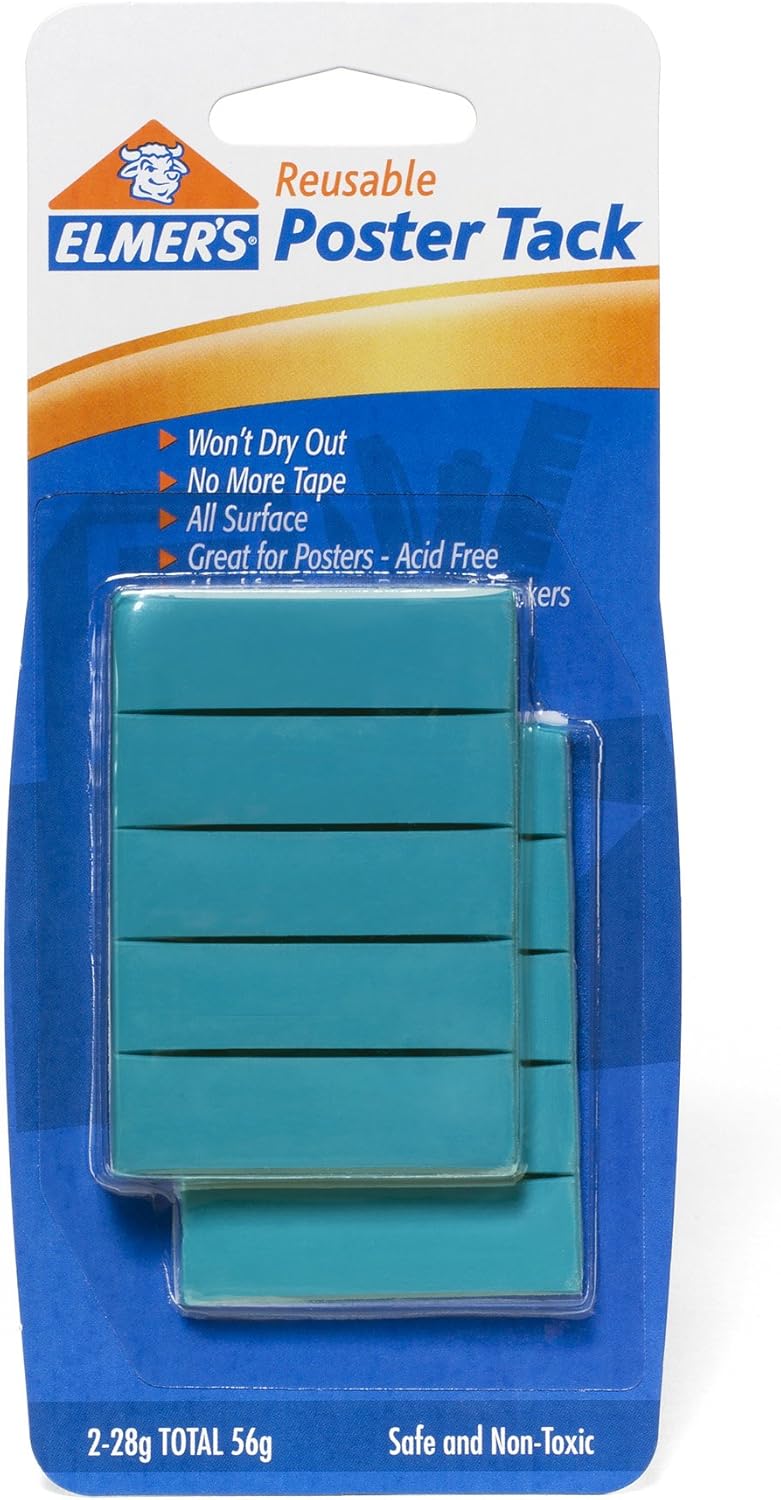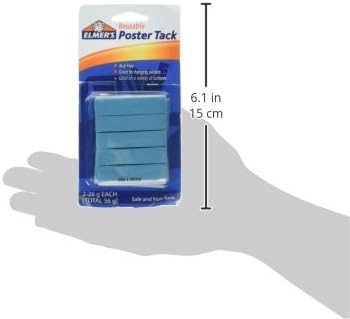
Elmer's Poster Tack Reusable Adhesive, 2 Ounce (E1531)
Category: Office Products
Elmer's Products, Inc. is a company rich in history and tradition. Since the 1940's the Elmer's family of products has developed to meet the ever-changing needs of consumers. They range from a full line of adhesives, arts, crafts, and educational products for children to a complete offering of craft, hobby, office, and home repair products for adults. Elmer's Poster Tack is a removable adhesive putty that replaces tacks and tape, and is ideal for hanging light weight items such as posters, maps, and paper decorations. This putty works well on non-porous surfaces such as walls, doors, and refrigerators. Poster Tack is easy to use, stays moist, and won't mar most surfaces. It is non-toxic and can be easily removed and reused again and again. Elmer's Tack is available in an assortment of sizes and colors to handle all of your hanging needs. Poster Tack is conveniently available in a double set with 5 bars each, for a total of 10 bars per pack. You can trust your best work to Elmer's! Through years of growth and innovation Elmer's has proven its longstanding commitment to quality and fulfillment of consumers' inherent need to imagine, build and learn.
Features: Elmer's Poster Tack Reusable Adhesive, 2 Ounce (E1531)